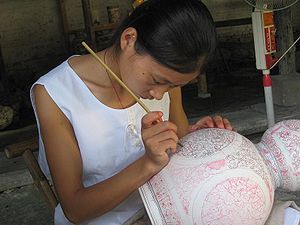
Kina / Økonomi
Folkerepublikken Kinas indtog på det internationale marked har åbnet mange muligheder for økonomisk fremgang for den almindelige kineser
Kina er en suveræn stat i Østasien. Med en befolkning på knap 1,4 milliard mennesker, hvilket er ca. en femtedel af jordens befolkning, er det verdens mest folkerige land. Landet er en etpartistat, der er styret af Kinas kommunistiske parti med hovedsæde i hovedstaden Beijing.